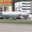
Label: airplane